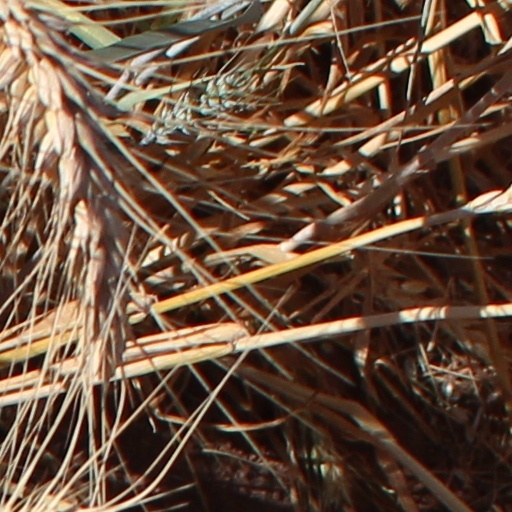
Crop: wheat